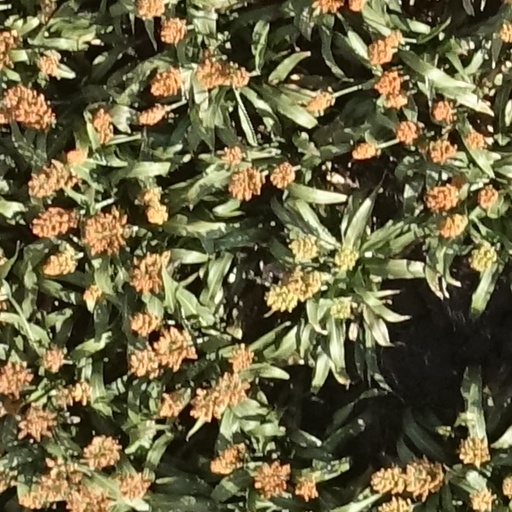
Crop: sorghum